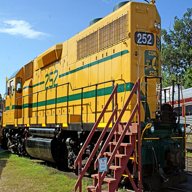
Vehicle type: Trains